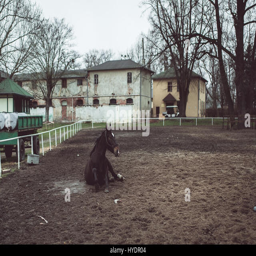
beautiful big brown horse lying on the ground